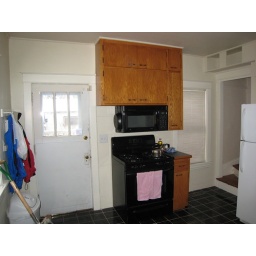
My new old house in south Minneapolis, MN. The kitchen toward the back.